Jonas Eliasson

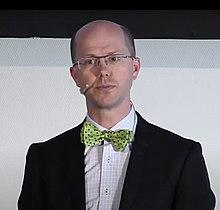
Jonas Eliasson at TEDxKTH 2012

Jonas Eliasson (born 3 February 1969) is a Swedish professor, transportation specialist and former director of the transport administration in the city of Stockholm.